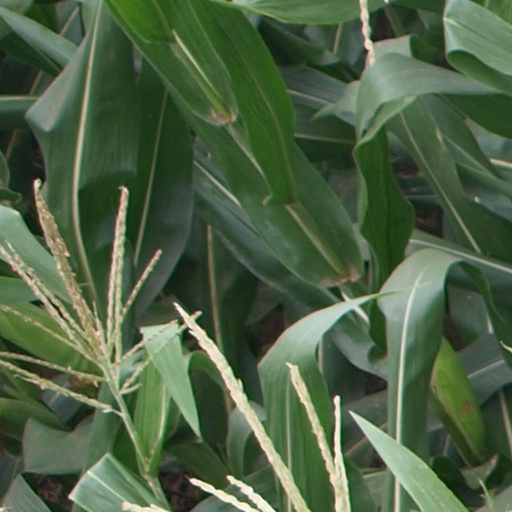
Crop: maize; corn